Roses (Krøyer)

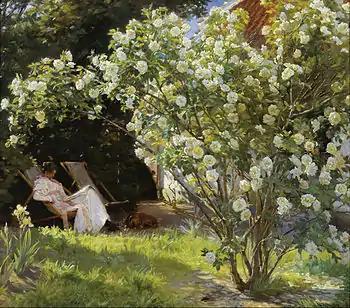
P.S. Krøyer: "Roses" (1893)

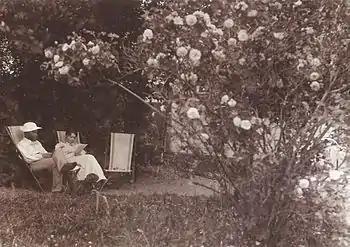
A similar scene with Peder, Marie and Rap in the garden taken at around the same time

Roses is an 1893 painting by P. S. Krøyer, one of the most successful artists of the community known as the Skagen Painters which flourished in Skagen in the north of Jutland in the late 19th century. The work shows Marie Krøyer, the artist's wife, seated in a deckchair under a large rose bush in the garden of a house they rented in Skagen, with their dog Rap asleep beside her.